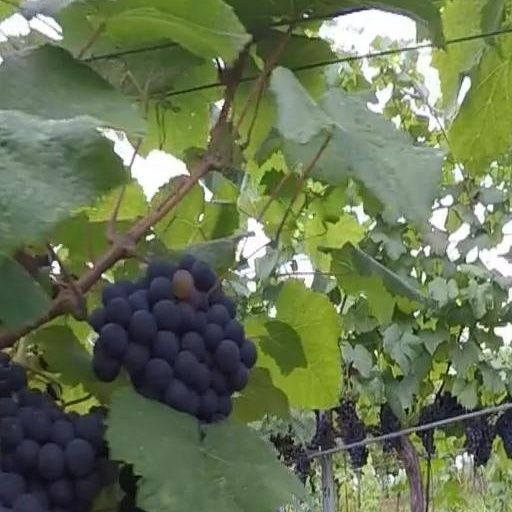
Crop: grape